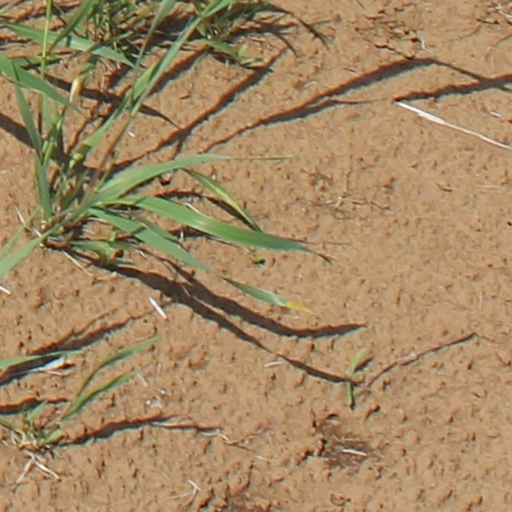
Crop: wheat